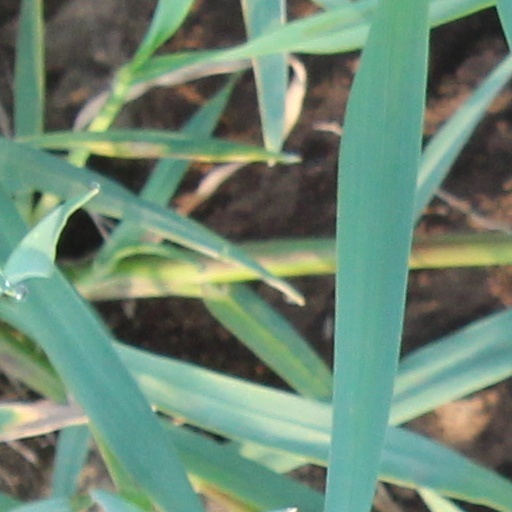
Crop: wheat